Ivan Fyodorovich Michurin

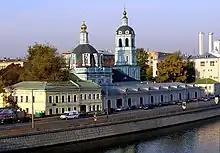
A Zamoskvorechye church attributed to I. F. Michurin.

Ivan Fyodorovich Michurin (1700–1763) was a Russian architect whose designs marked a transition of Russian architecture from early Muscovite Baroque to mature Rastrelliesque style.